Statsfru

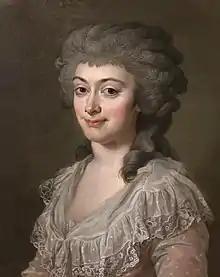
Hedvig Eleonora Klinckowström, by Lorens Pasch the Younger, Göteborgs konstmuseum. She was one of the first six women appointed statsfru when the post was first created in 1774.

Statsfru ("Lady of the State") is an office at the Royal Court of Sweden. The title has been used for two different offices during the course of history. Originally created in 1774, the office was simply the title of a married lady-in-waiting in rank between the överhovmästarinna and the kammarfröken, and shared between several individuals. This function disappeared after 1965. From 1994 onward, the title Statsfru has been used by the senior lady-in-waiting of the queen, and became a managerial title held by only one person at the time.